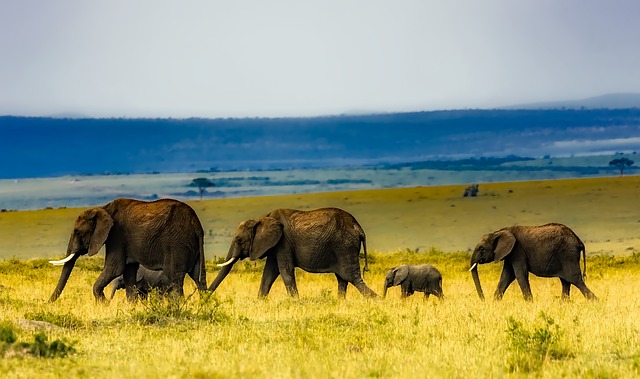
Label: elefante